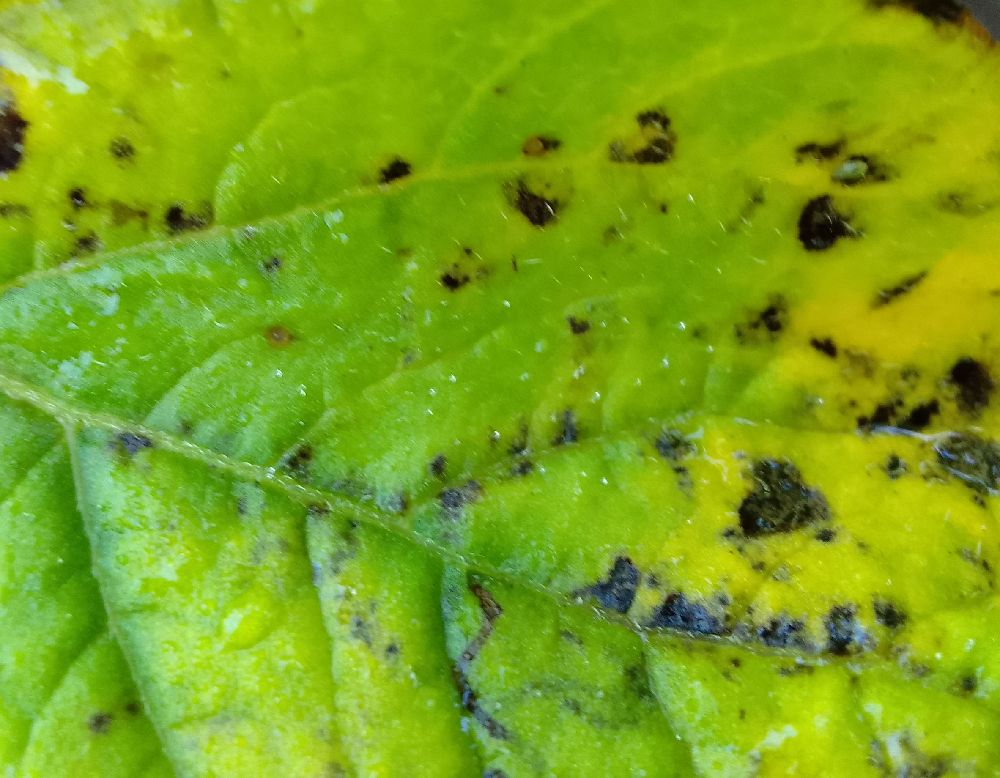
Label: Early blight